Battle of Leuctra

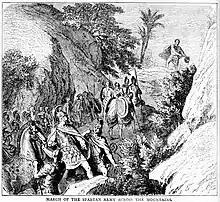
March of the Spartan army across the mountains

Rather than take the expected easier route into Boeotia through the face defile, the Spartans marched over the hills via Thisbae and took the fortress of Creusis (along with twelve Theban warships) before the Thebans were aware of their presence, and then proceeded to Leuctra where they were confronted by the Boeotian army. Initially, the six Boeotian generals present were equally divided as to whether to offer battle, with Epaminondas being the main advocate in favor of battle. Only when a seventh arrived and sided with Epaminondas was the decision made. In spite of inferior numbers and the doubtful loyalty of their allies, the Boeotians would offer battle on the plain before the town.